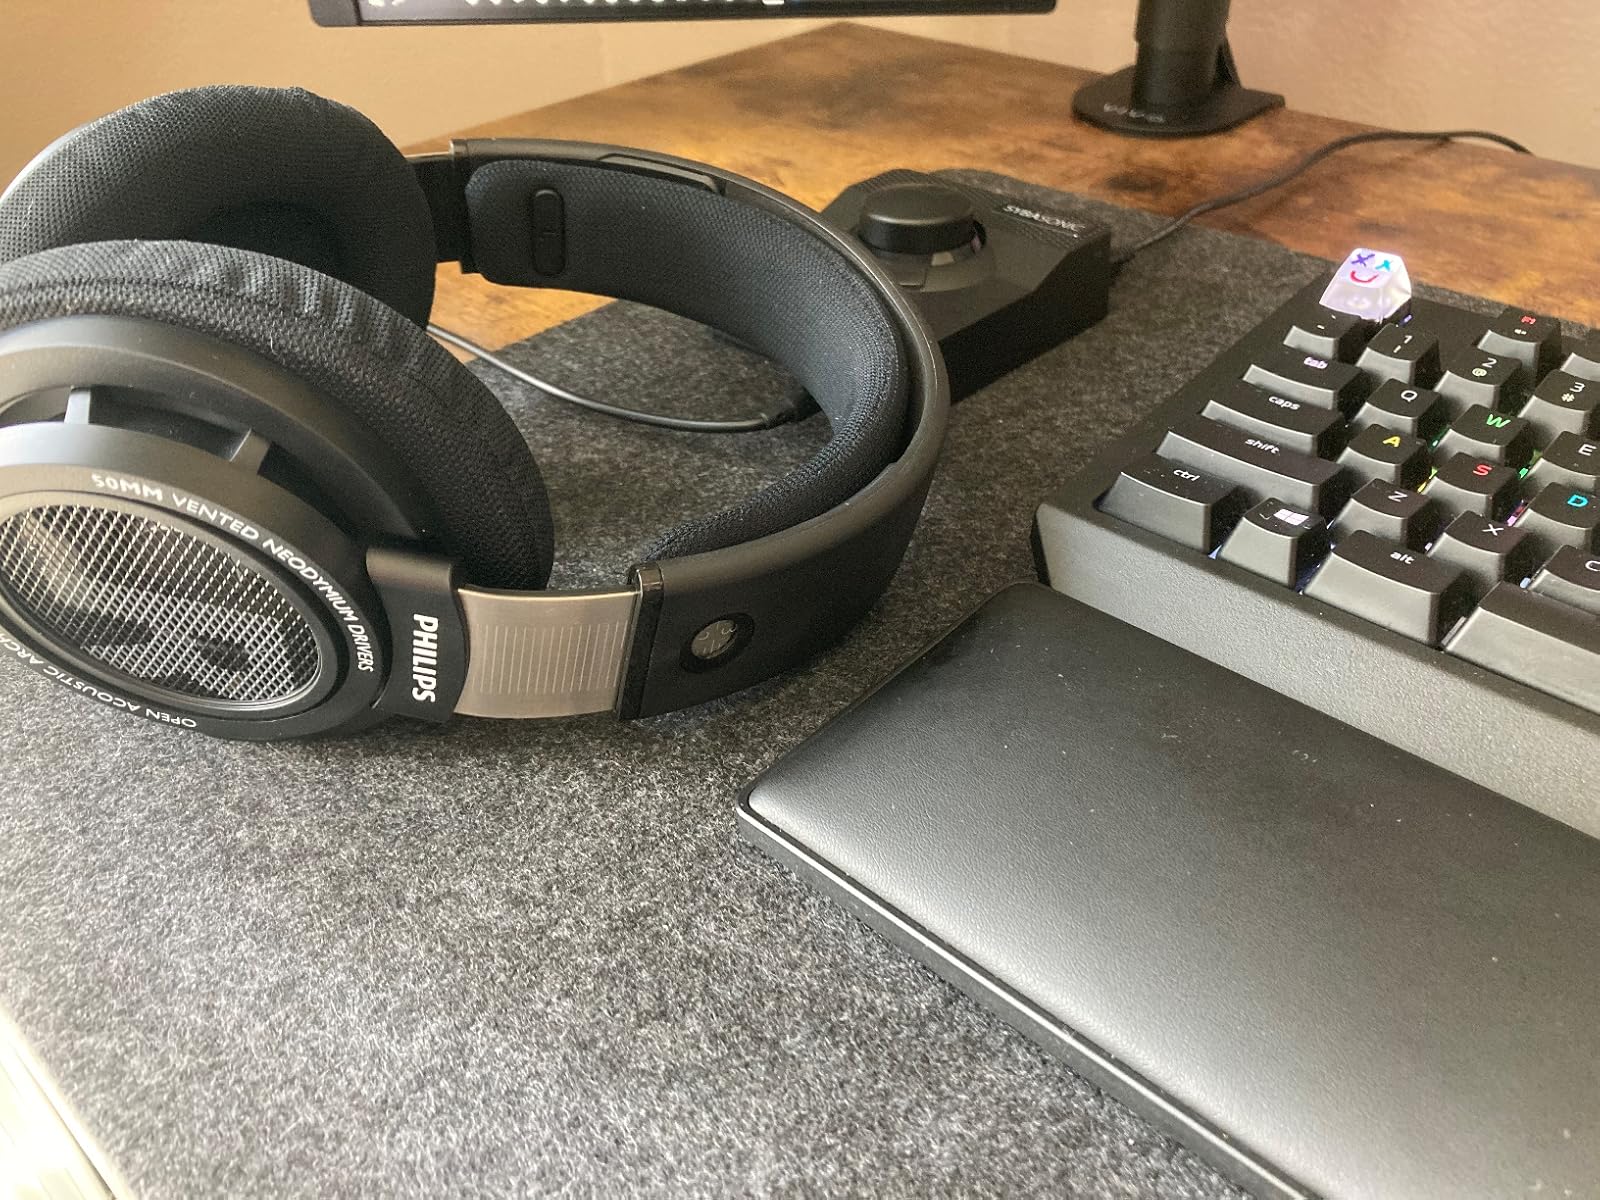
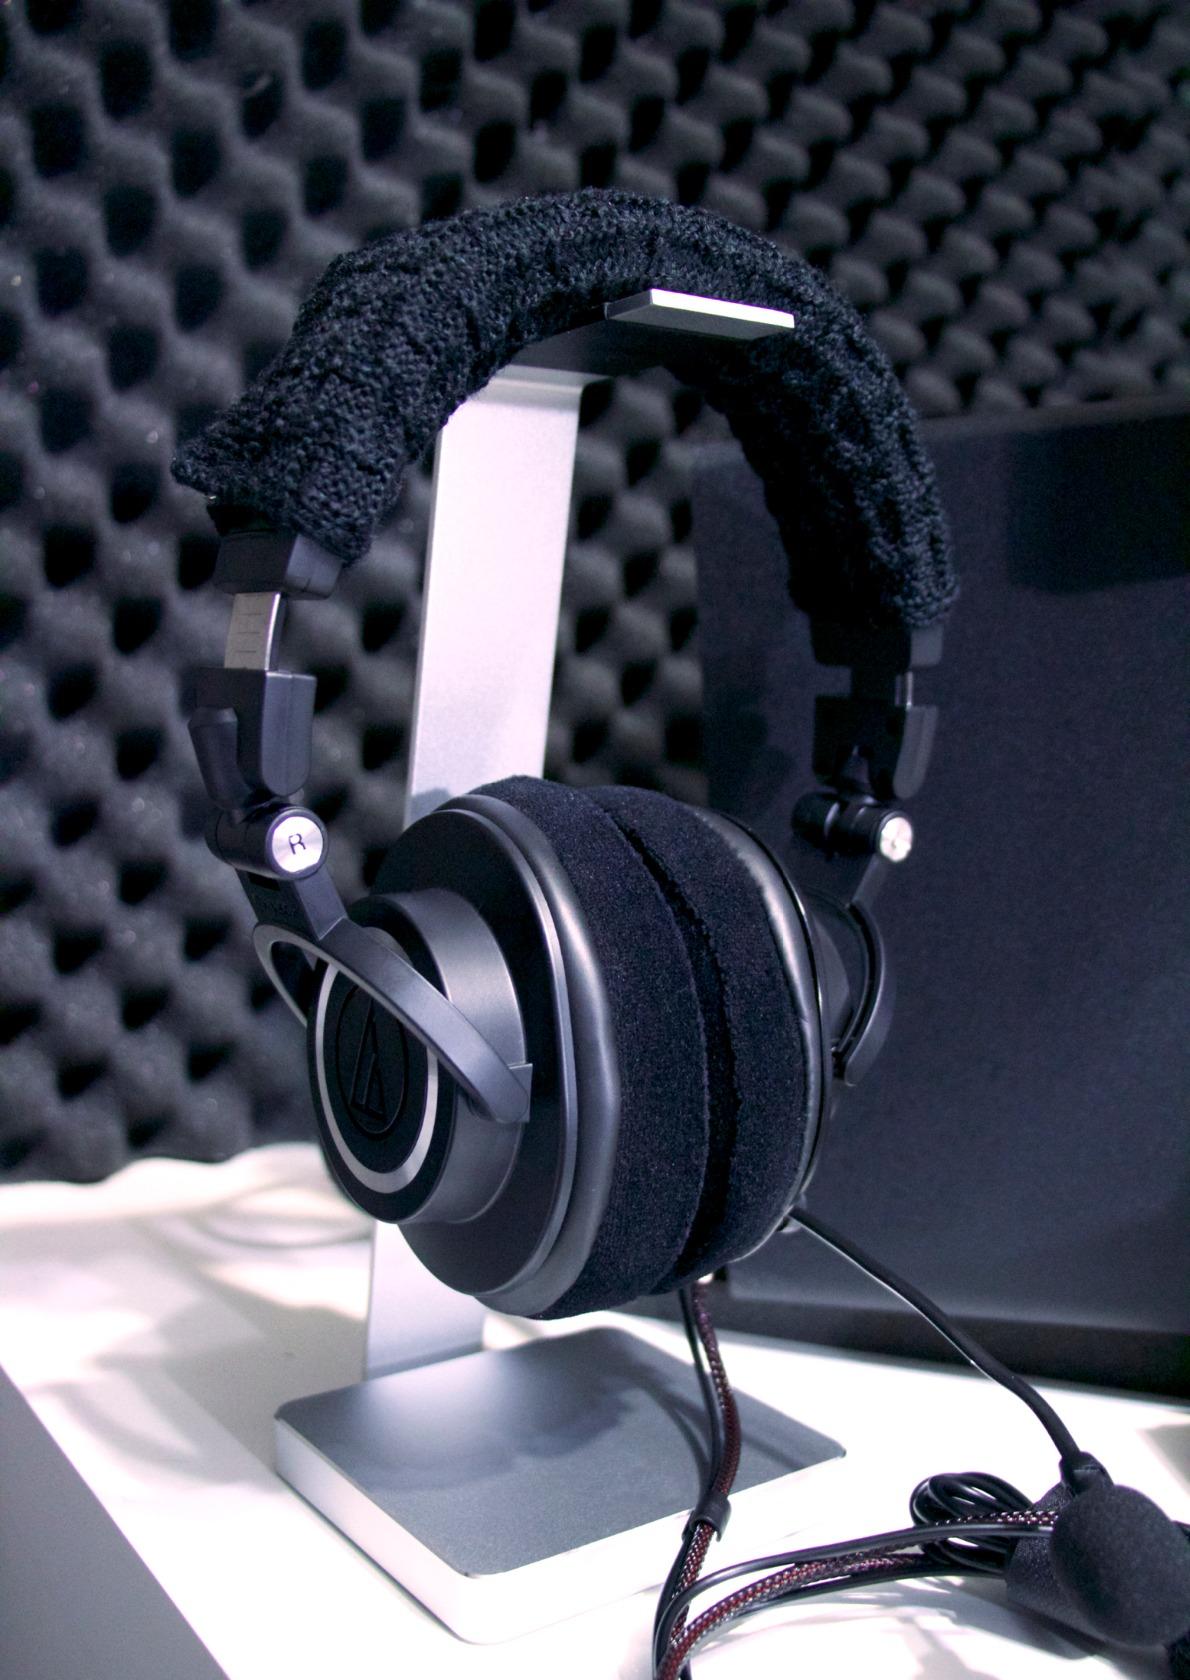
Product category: headphones
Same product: no